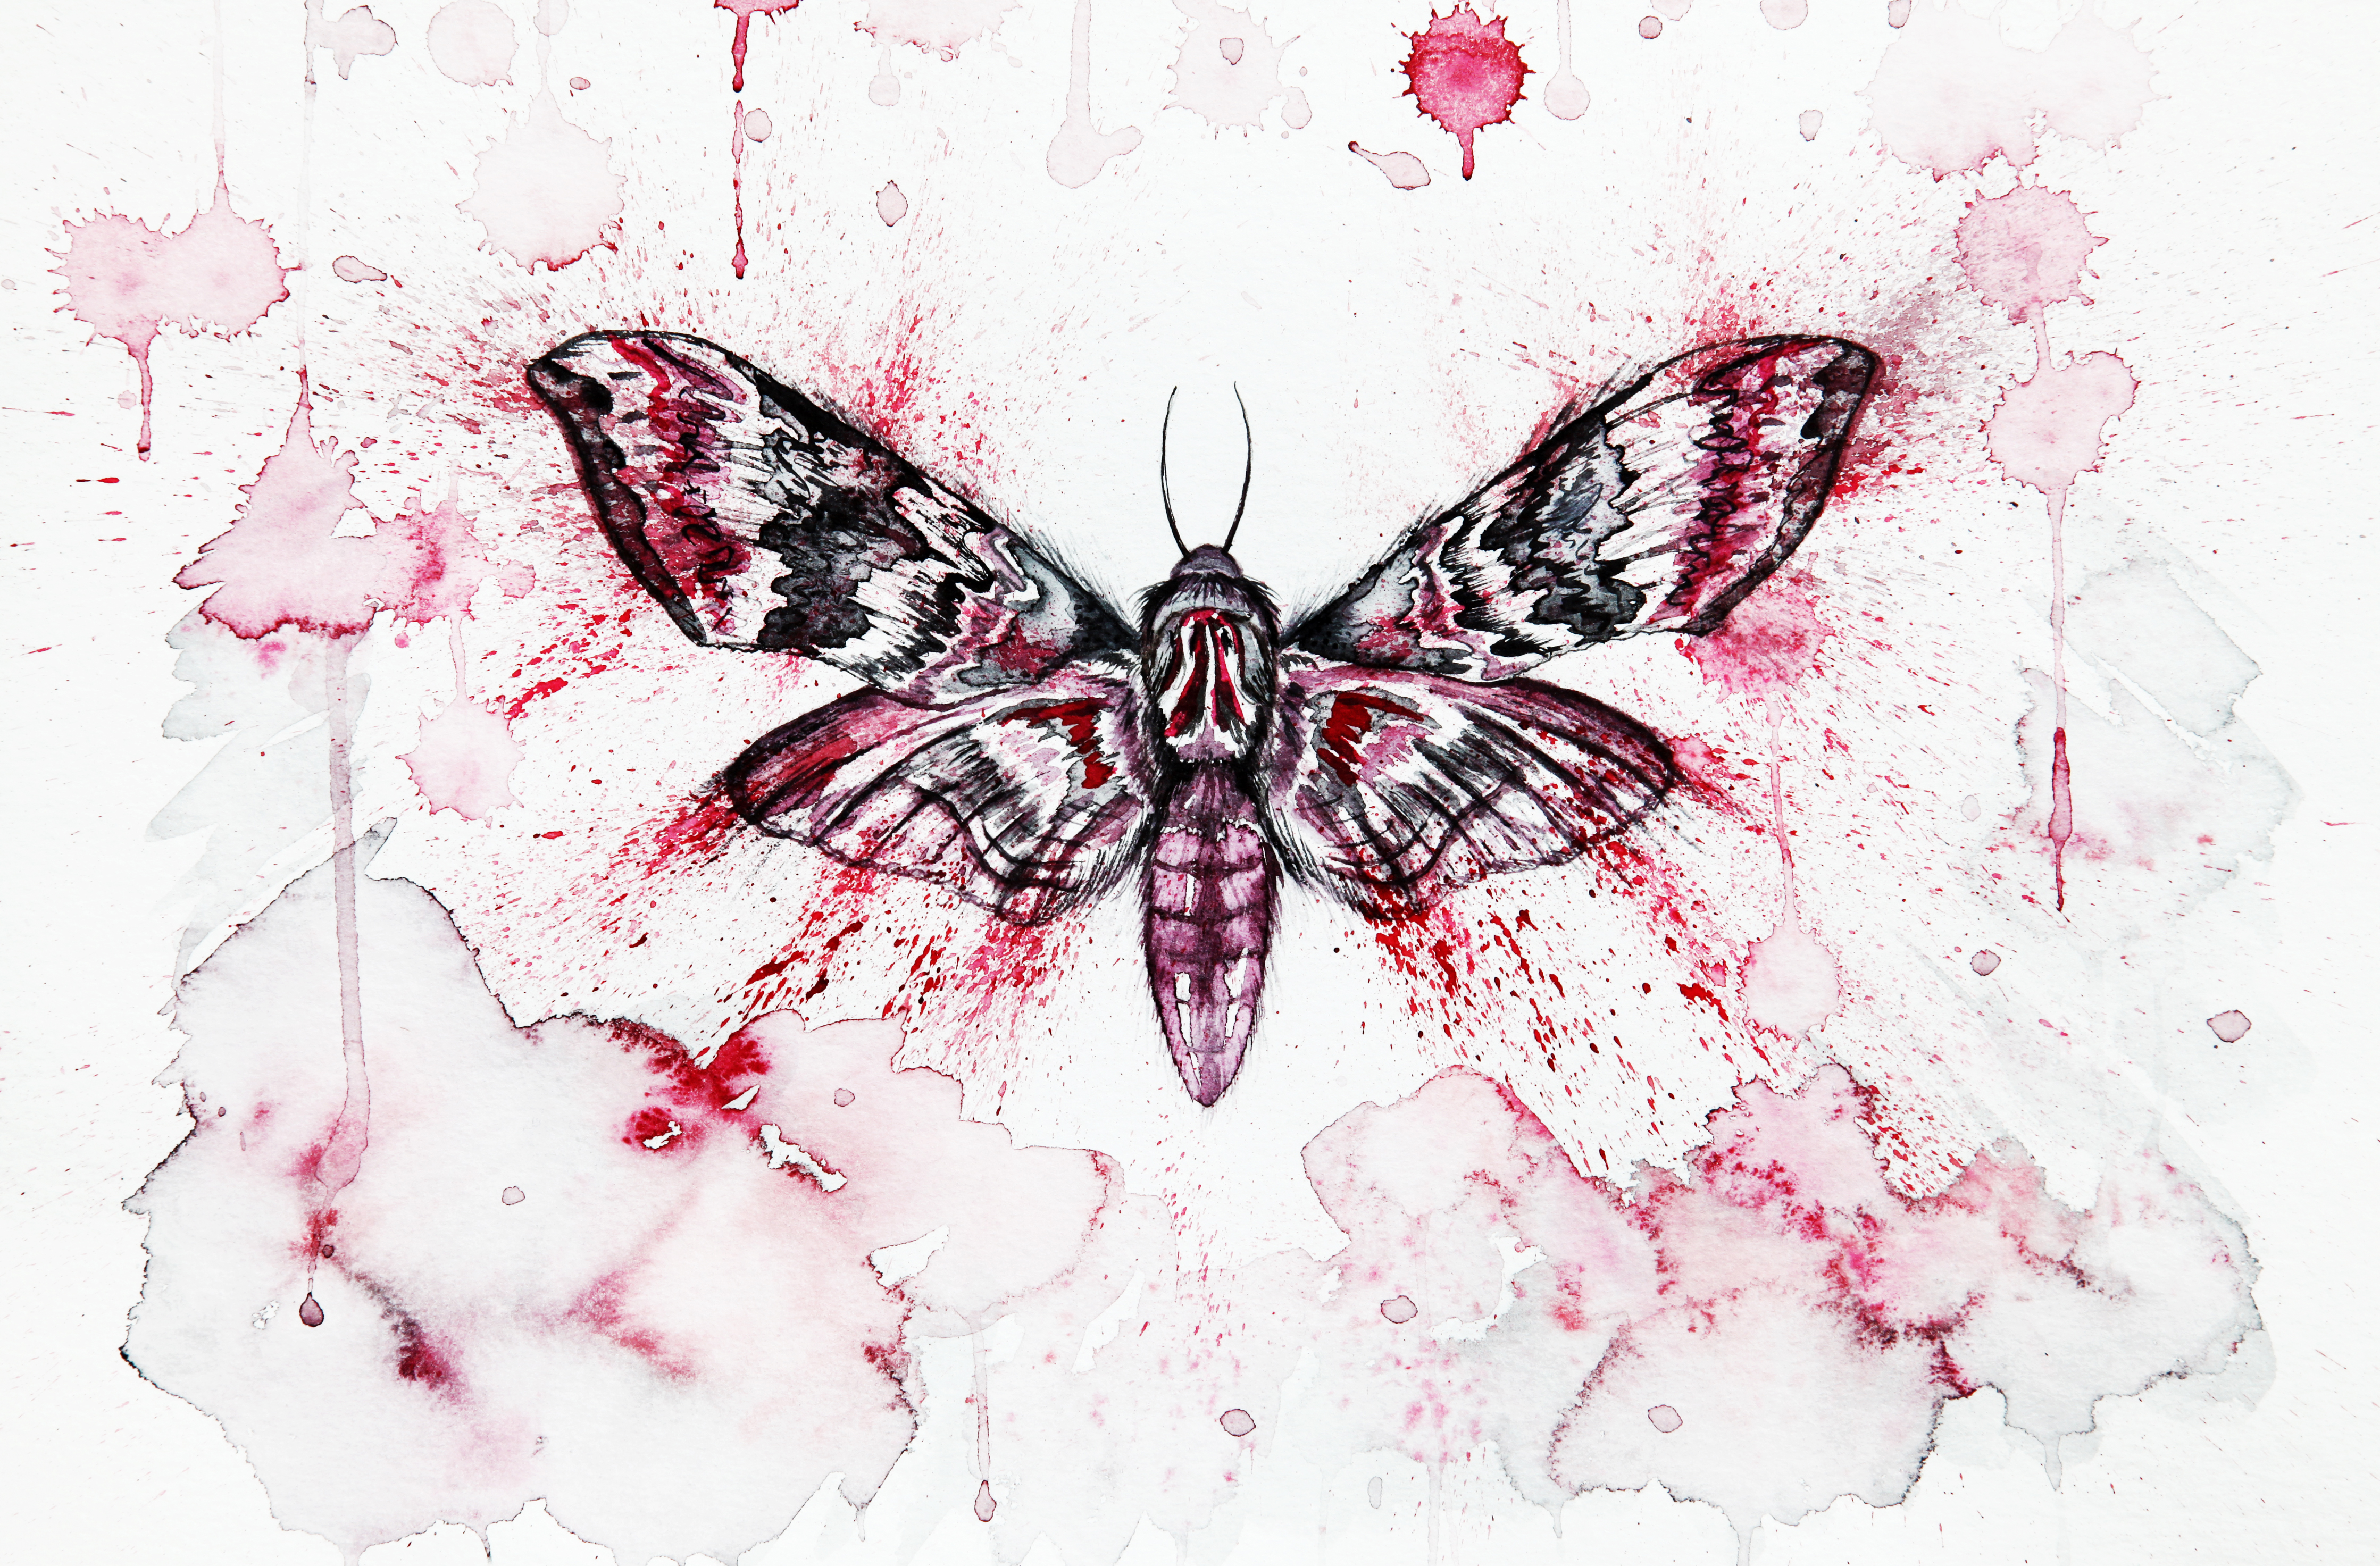
red, moth, halloween, watercolor, illustration, watercolour, painting, spooky, scary, sinister, abstract, decoration, insect, fine art, fine, art, watercolor art, moth illustration, mysterious, butterfly, moths and butterflies, pink, invertebrate, pollinator, watercolor paint, graphic design, symmetry, wing, drawing, melanargia galathea, visual arts, graphics, brush footed butterfly